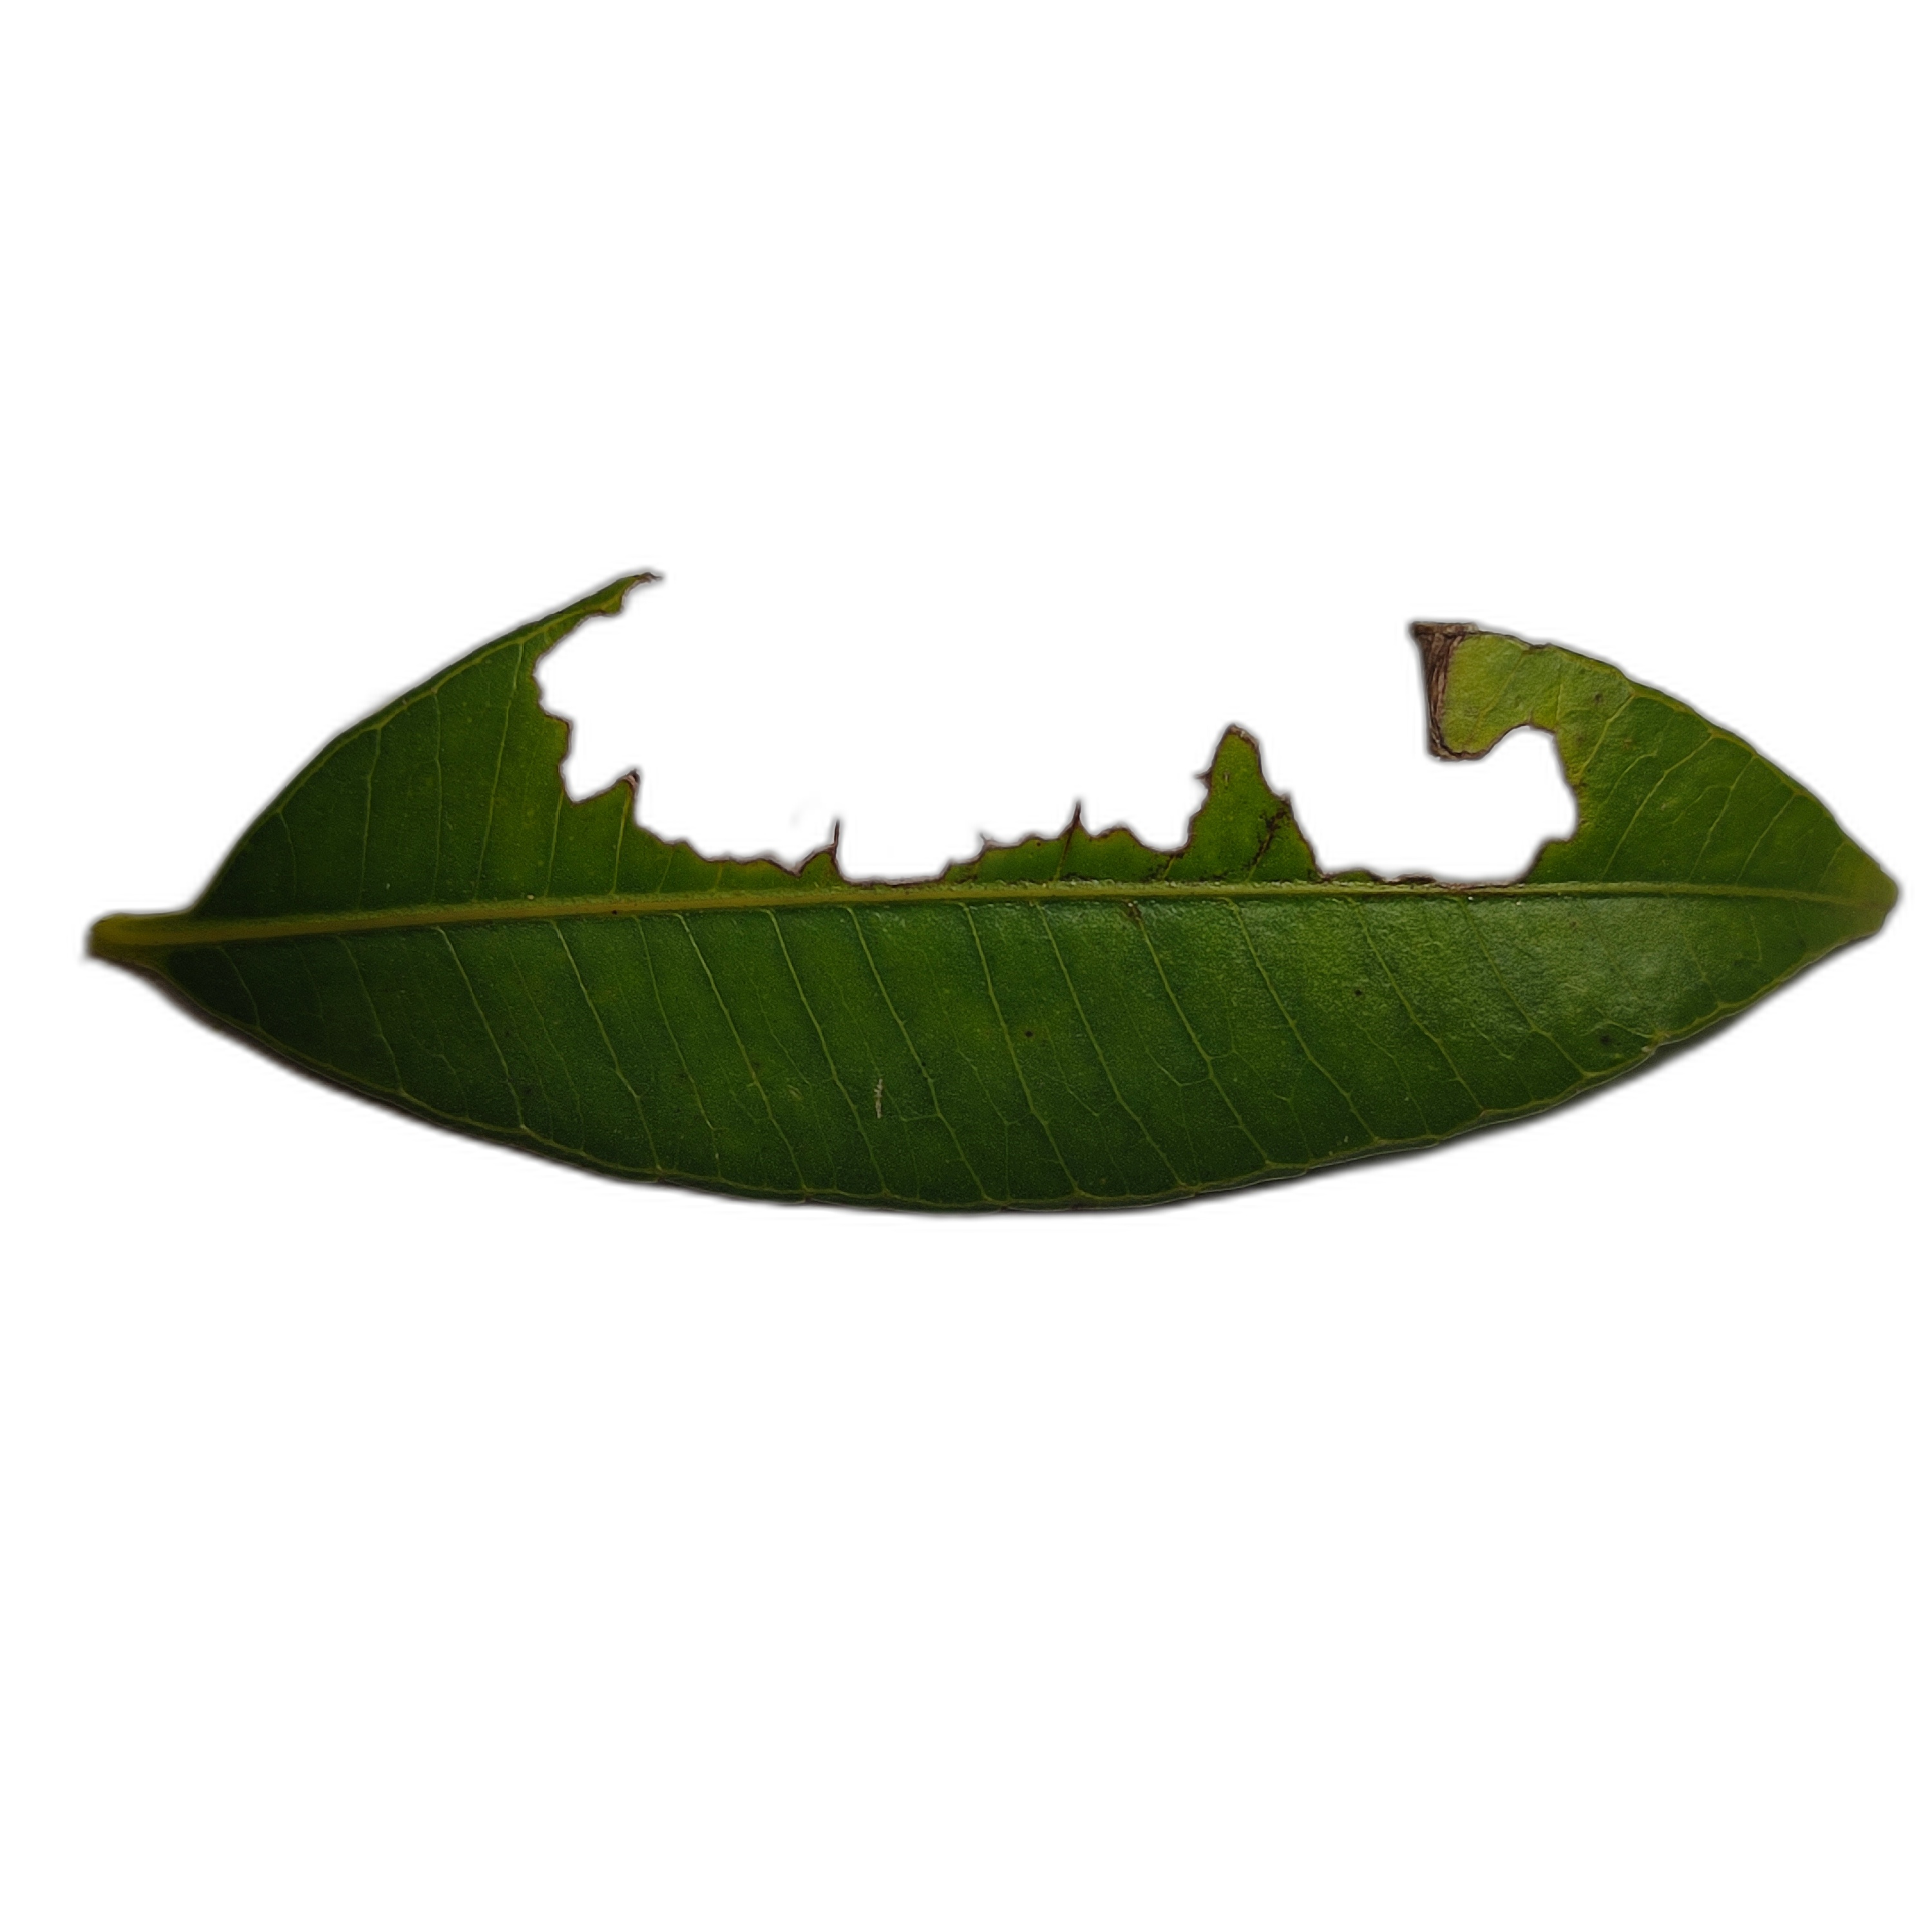
Label: not_healthy